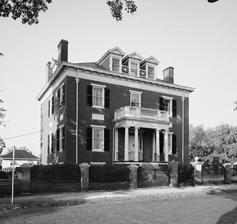
Building: Carter Glass House
Country: United States of America
Year built: 1827
Historic house in Virginia, United States This article is about Glass' house in downtown Lynchburg. For another Glass house in Lynchburg, see Montview . United States historic place Carter Glass House U.S. National Register of Historic Places U.S. National Historic Landmark U.S. Historic district Contributing property Virginia Landmarks Register 1976 HABS photograph Show map of Virginia Show map of the United States Location 605 Clay St., Lynchburg, Virginia Coordinates 37°24′55″N 79°8′50″W / 37.41528°N 79.14722°W / 37.41528; -79.14722 Area 1.5 acres (0.61 ha) Built 1827 ( 1827 ) , 1907 Architect Wills, John Part of Court House Hill-Downtown Historic District ( ID01000853 ) NRHP reference No. 76002183 VLR No. 118-0006 Significant dates Added to NRHP December 8, 1976 Designated NHL December 8, 1976 Designated CP August 16, 2001 Designated VLR February 15, 1977 Carter Glass House is a historic house at 605 Clay Street in Lynchburg, Virginia .  Built in 1827, it is nationally significant as the longtime home of United States Congressman, Senator, and Treasury Secretary Carter Glass (1858-1946), who championed creation of the Federal Reserve System and passage of the Glass-Steagall Act , which constrained banking activities.  The house was designated a National Historic Landmark in 1976. It now serves as a parish hall for the adjacent St. Paul's Church . Description and history The Carter Glass House is located in Lynchburg's Court House Hill area, on the west side of Clay Street south of 6th Street.  It shares the block with St. Paul's Church, from which it is separated by a broad lawn.  It is a 2 + 1 ⁄ 2 -story, almost square, red brick dwelling. It sits on a raised basement and has a shallow slate covered hipped roof. The front facade features a one-bay wide, wood-floored, Ionic order portico supported by four columns and two pilasters . The house was built in 1827 by John Mill, a local lawyer and architect.  In 1853 it passed to his daughter and son-in-law, George Dixon Davis.  In 1907 it was purchased by Carter Glass, who made the house is primary residence until 1923, and owned it until his death in 1946.  It was acquired by the church in 1960.  Glass was responsible for modernizing the house's systems and adding dormers to its roof; there have been only modest changes since his ownership. Carter Glass was a major political figure in the fundamental development of the United States' financial systems.  As a Congressman, he chaired the House Committee on Banking and Currency, co-sponsoring the Glass-Owen Bill which in 1913 established the Federal Reserve System .  In 1920 he was elected to the Senate, where he sponsored the Glass-Steagall Act of 1933, which required separation between investment and commercial banking.  During the 1930s he was a leading critic and opponent of President Franklin Delano Roosevelt 's New Deal reforms. See also List of National Historic Landmarks in Virginia National Register of Historic Places listings in Lynchburg, Virginia References